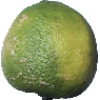
Label: limes